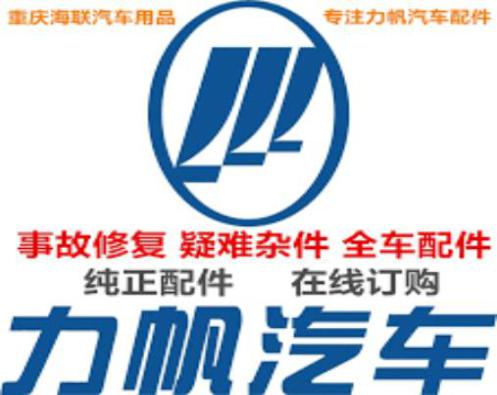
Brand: lifan-1
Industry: Transportation